Edmund Morison Wimperis

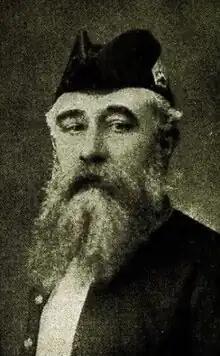
Edmund Morison Wimperis

Edmund Morison Wimperis (6 February 1835, in Flocker's Brook, Chester – 25 December 1900, in Southbourne, Christchurch, Hampshire), was a British wood-engraver and watercolourist and member of the Arts Club.